Part of Your World

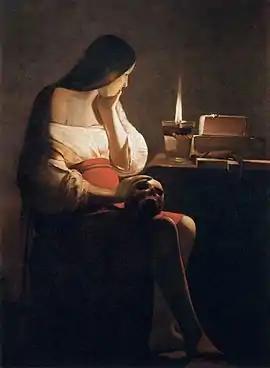

Offering character development, the song explores and voices the inner goings-on of Ariel's mind. Ariel's craving for adventure makes it difficult for the character to enjoy her current surroundings while knowing there is much left for her to explore, causing her to grow increasingly despondent; "change", a non-physical concept that can not be purchased or stolen, is the only thing that could make her truly happy. In the meantime, Ariel uses material belongings to fill the void of what is missing from her life, attempting to live among humans vicariously via what she has salvaged from sunken ships. Voicing her frustration over being confined to the ocean, Ariel is not shy about what she wants, choosing to belt out her desires instead. "The Animated Movie Guide" author Jerry Beck wrote that the song "capture's Ariel's yearning so intensely that when she extends her hand toward the surface we long to reach out with her", ending with Ariel gesturing while sighing longingly and descending back down to the ocean floor.